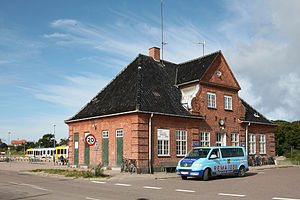
Gilleleje Station
Gilleleje Station er en dansk jernbanestation i Gilleleje. Stationen er endestation for Gribskovbanen fra Hillerød og Hornbækbanen fra Helsingør. Begge baner drives af Lokaltog. Der er gennemgående drift, sådan at togene fra den ene bane fortsætter ad den anden og omvendt.